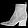
Label: Ankle boot